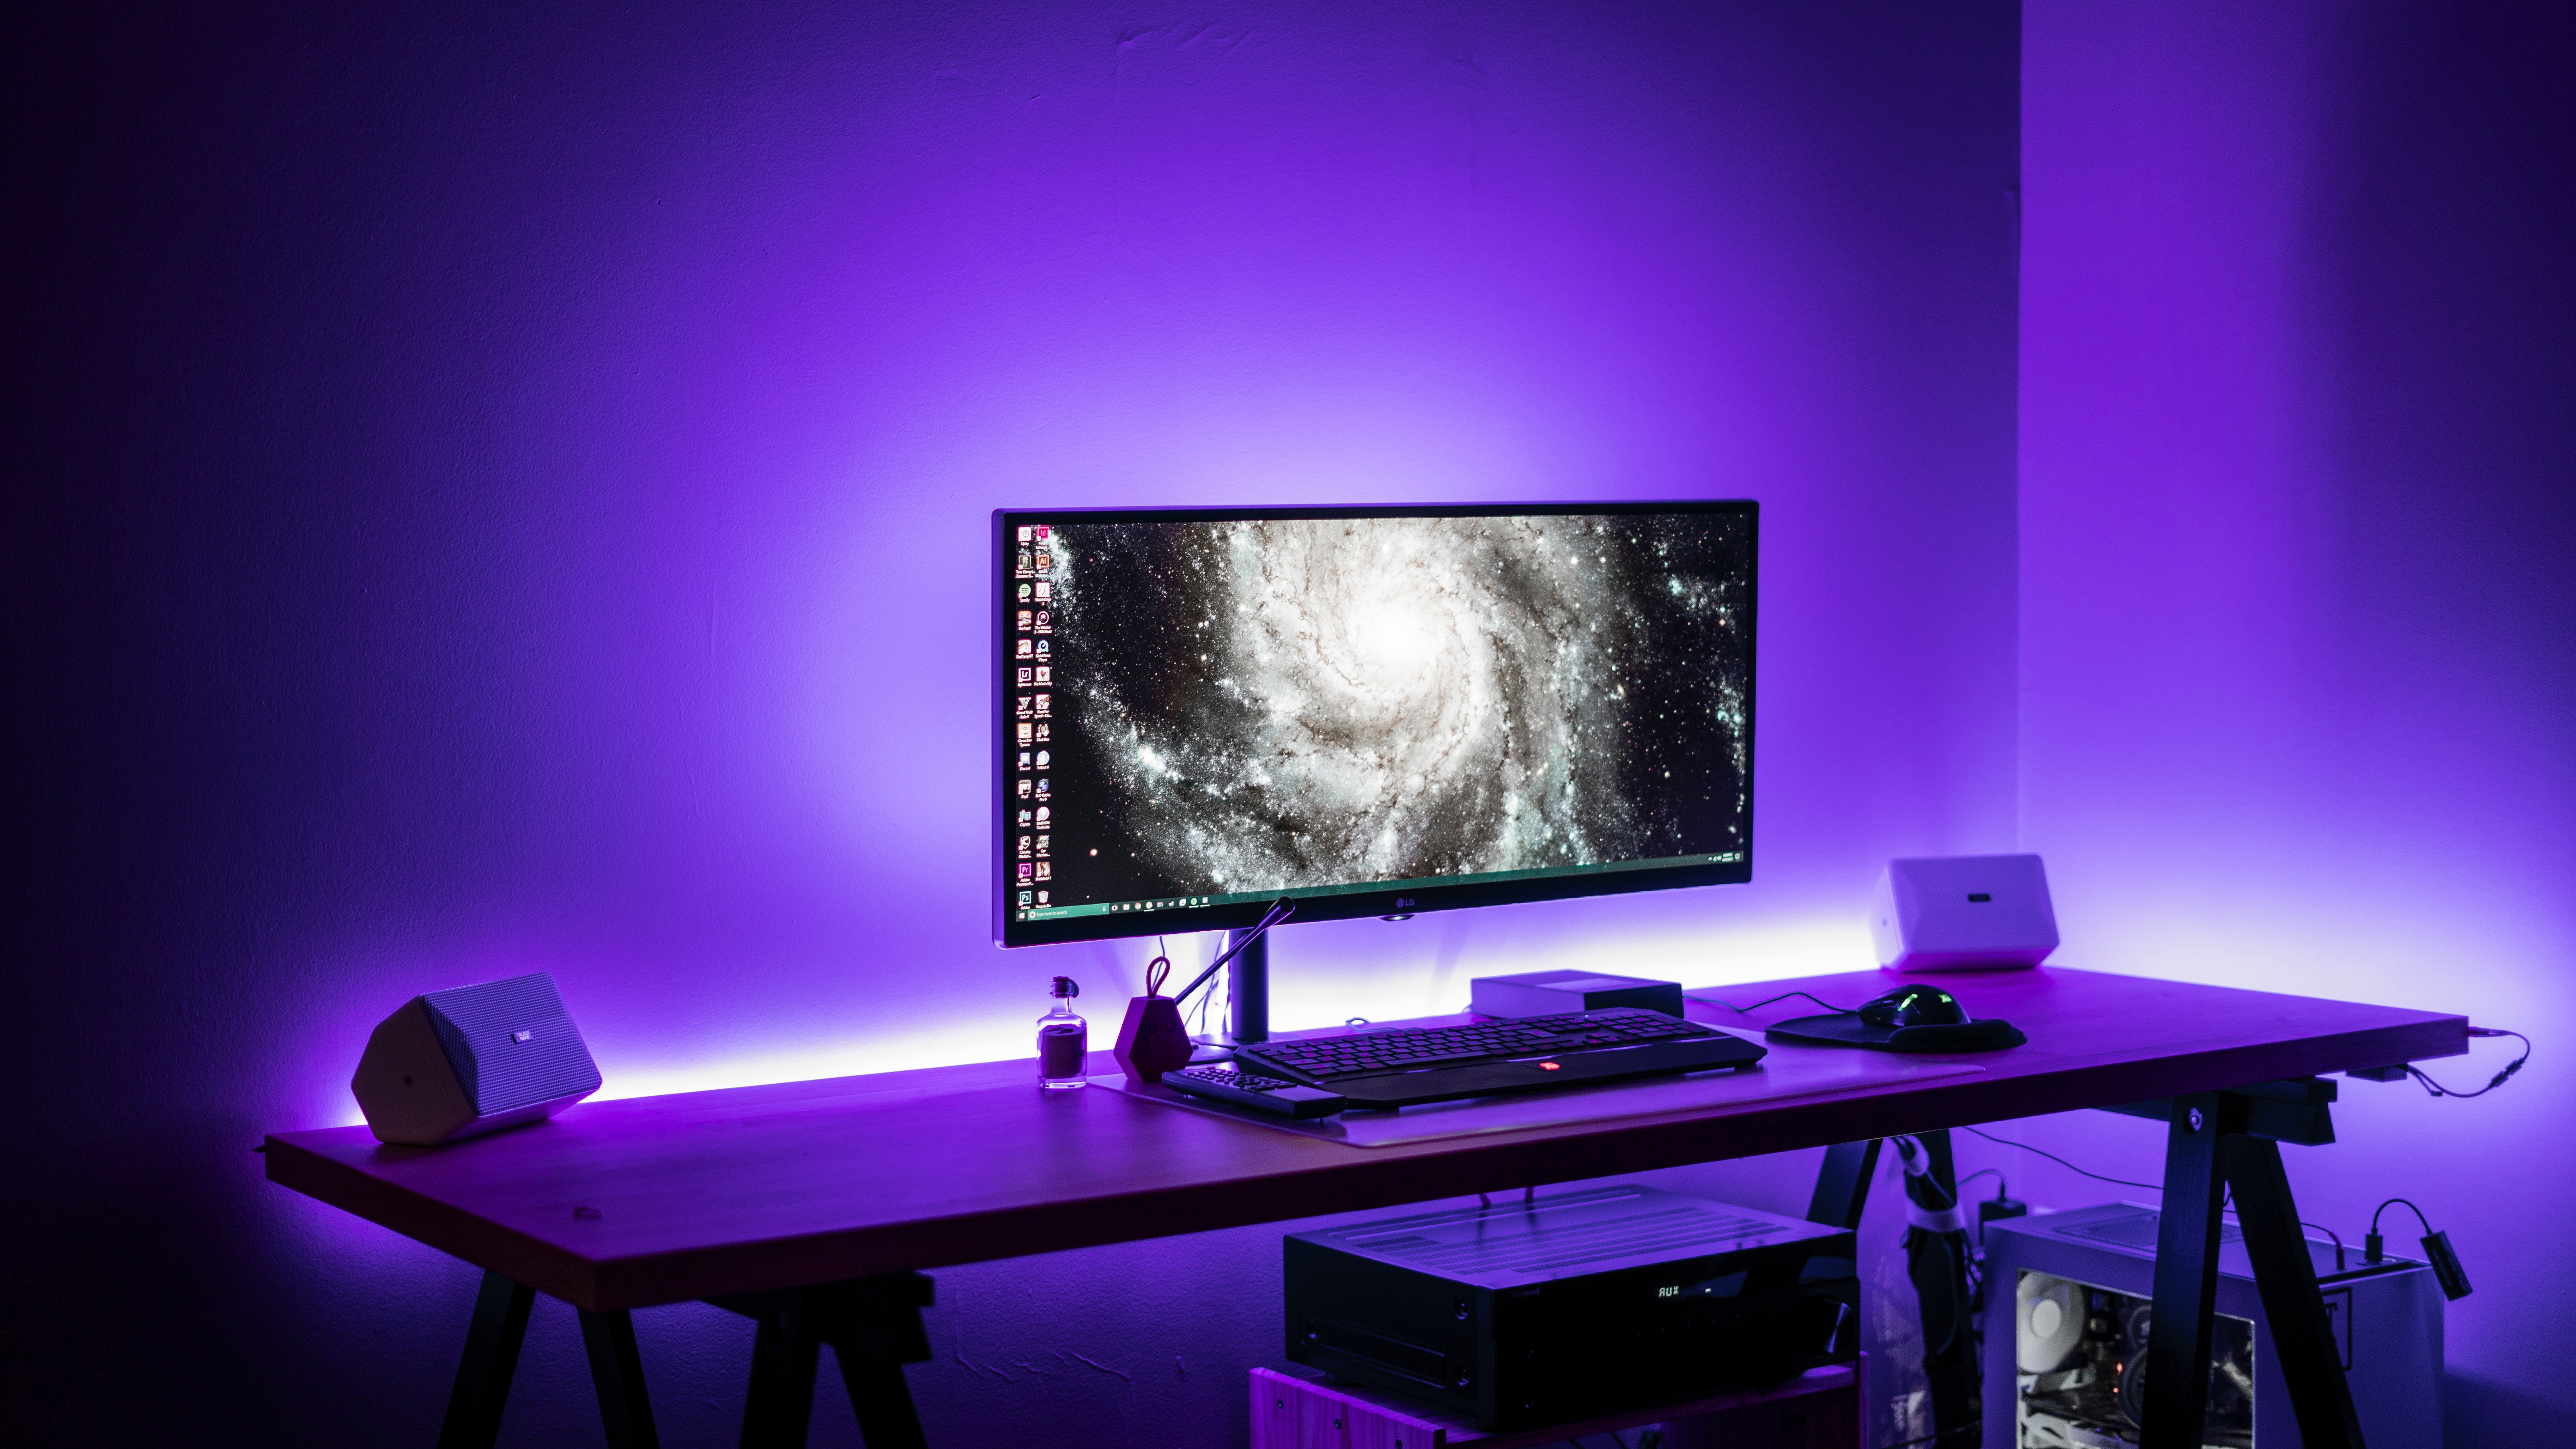
purple, violet, light, lighting, room, furniture, table, wall, interior design, display device, desk, technology, design, electronic device, flat panel display, led backlit lcd display, wallpaper, space, glass, magenta